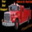
Label: truck